Vacation with a Gangster

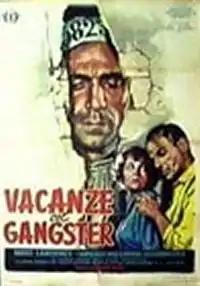

Vacation with a Gangster (Italian: Vacanze col gangster) is a 1952 Italian comedy film directed by Dino Risi and starring Marc Lawrence, Giovanna Pala and Terence Hill.